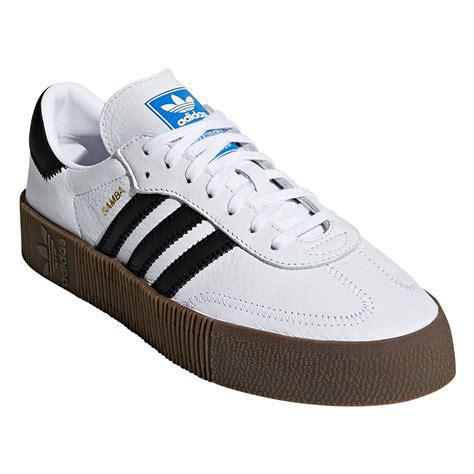
Brand: Adidas
Model: Sambarose